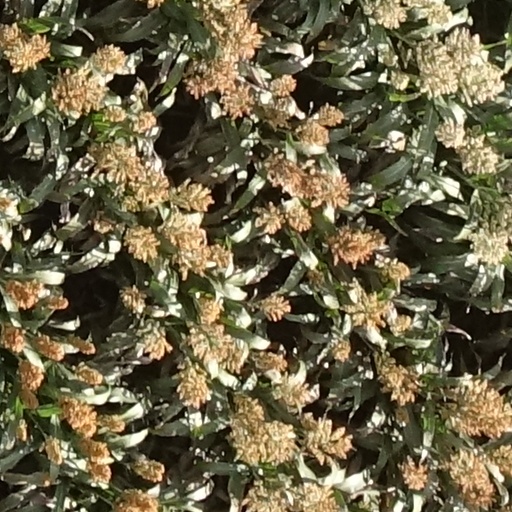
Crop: sorghum